Effects of climate change on agriculture

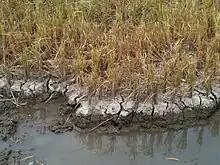
A rice field suffering from the effects of drought in Binh Thuy District, Can Tho, Vietnam.

In 2007, the IPCC Fourth Assessment Report had suggested that global production potential would increase up to around of globally averaged warming, as productivity increases for cereals in high latitudes would outweigh decreases in the low latitudes and global aggregate yields of rain-fed agriculture would increase by 5–20% in the first half of the 21st century. Warming exceeding this level would very likely see global declines in yields. Since then, subsequent reports had been more negative on the global production potential.